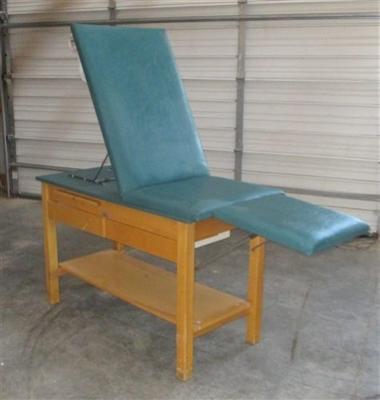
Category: chair